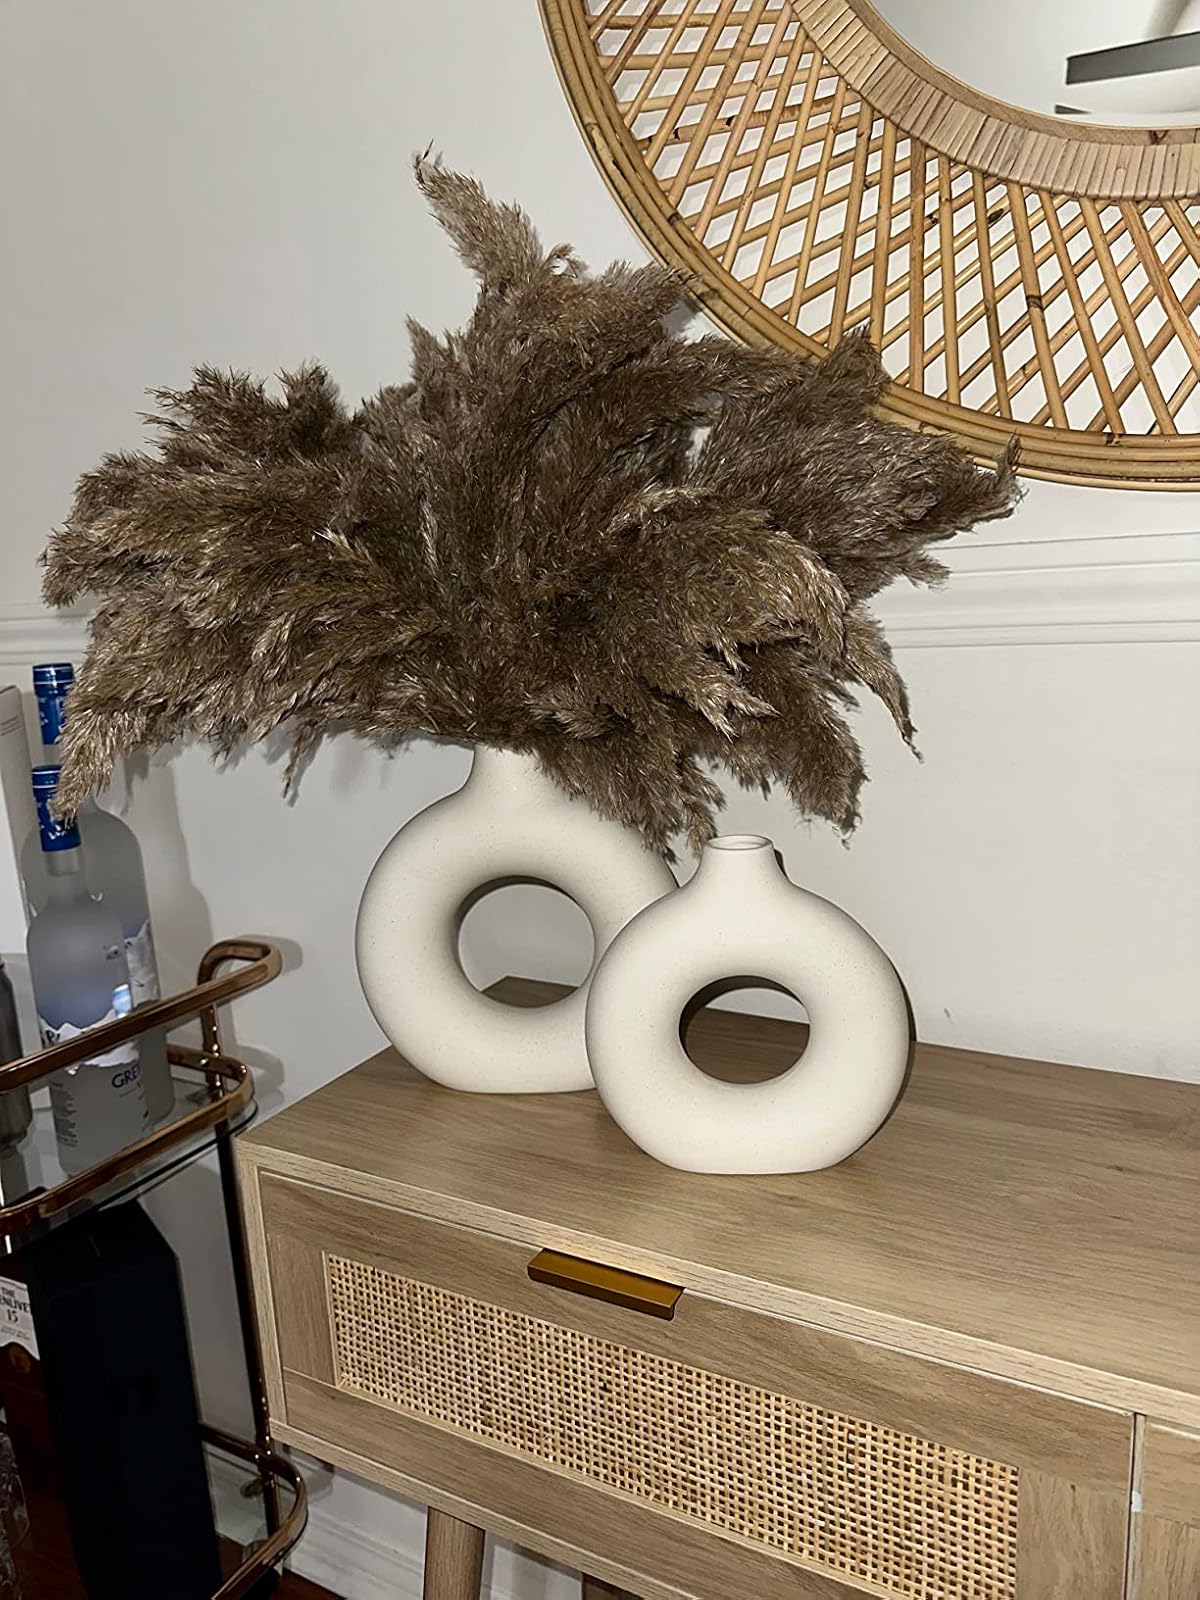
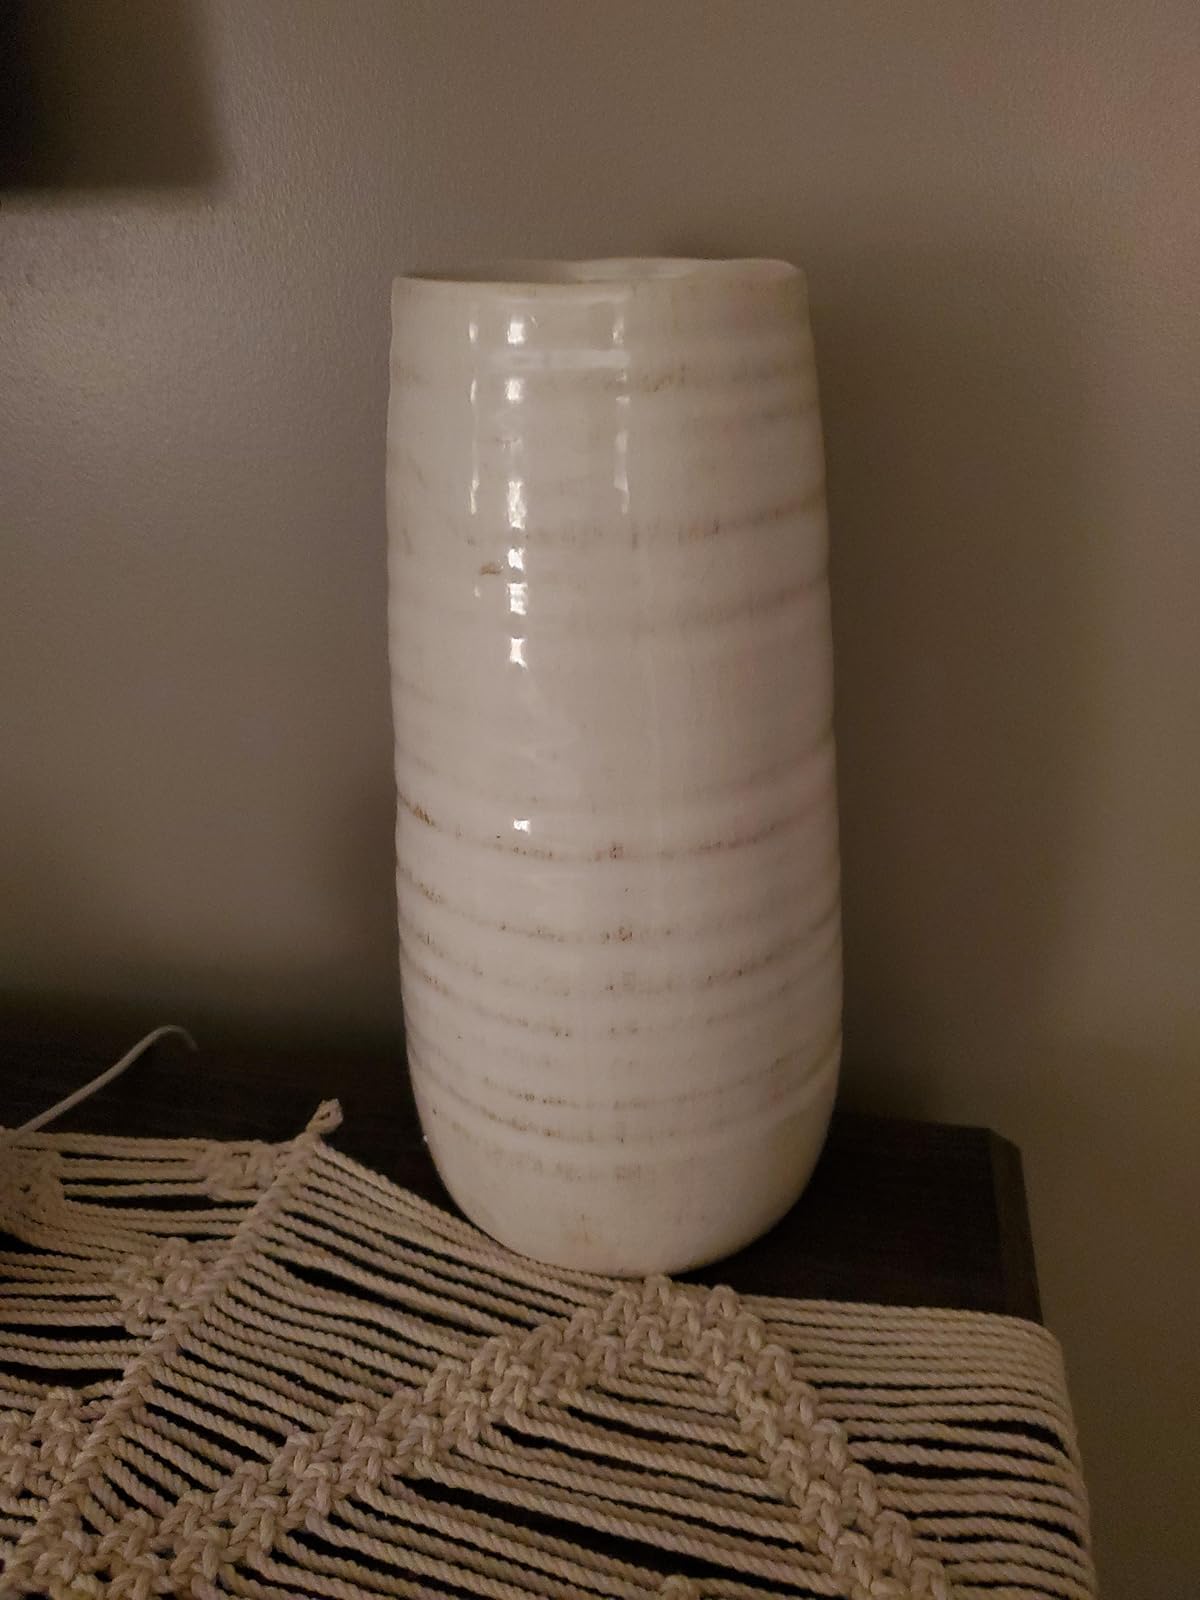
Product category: vase
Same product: no